Sradha

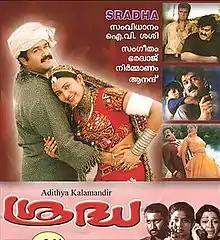
Video CD cover

Sradha is a 2000 Indian Malayalam language action film directed by I. V. Sasi and written by T. Damodaran and Dr. Rajendrababu. The film stars Mohanlal and Arun Pandian (in his Malayalam debut) in the lead roles. It features a musical score and soundtrack composed by Bharadwaj. The plot follows the investigations of a police squad, led by Ganga Prasad (Mohanlal) into a terrorist threat in the city. The film was released on 7 July 2000 and ended up as a critical and commercial failure. It was dubbed and released in Tamil titled "Dhool Police" and in Telugu as "Abhi".